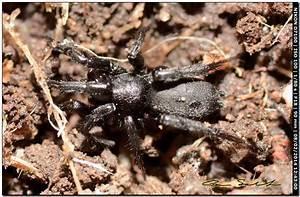
spider